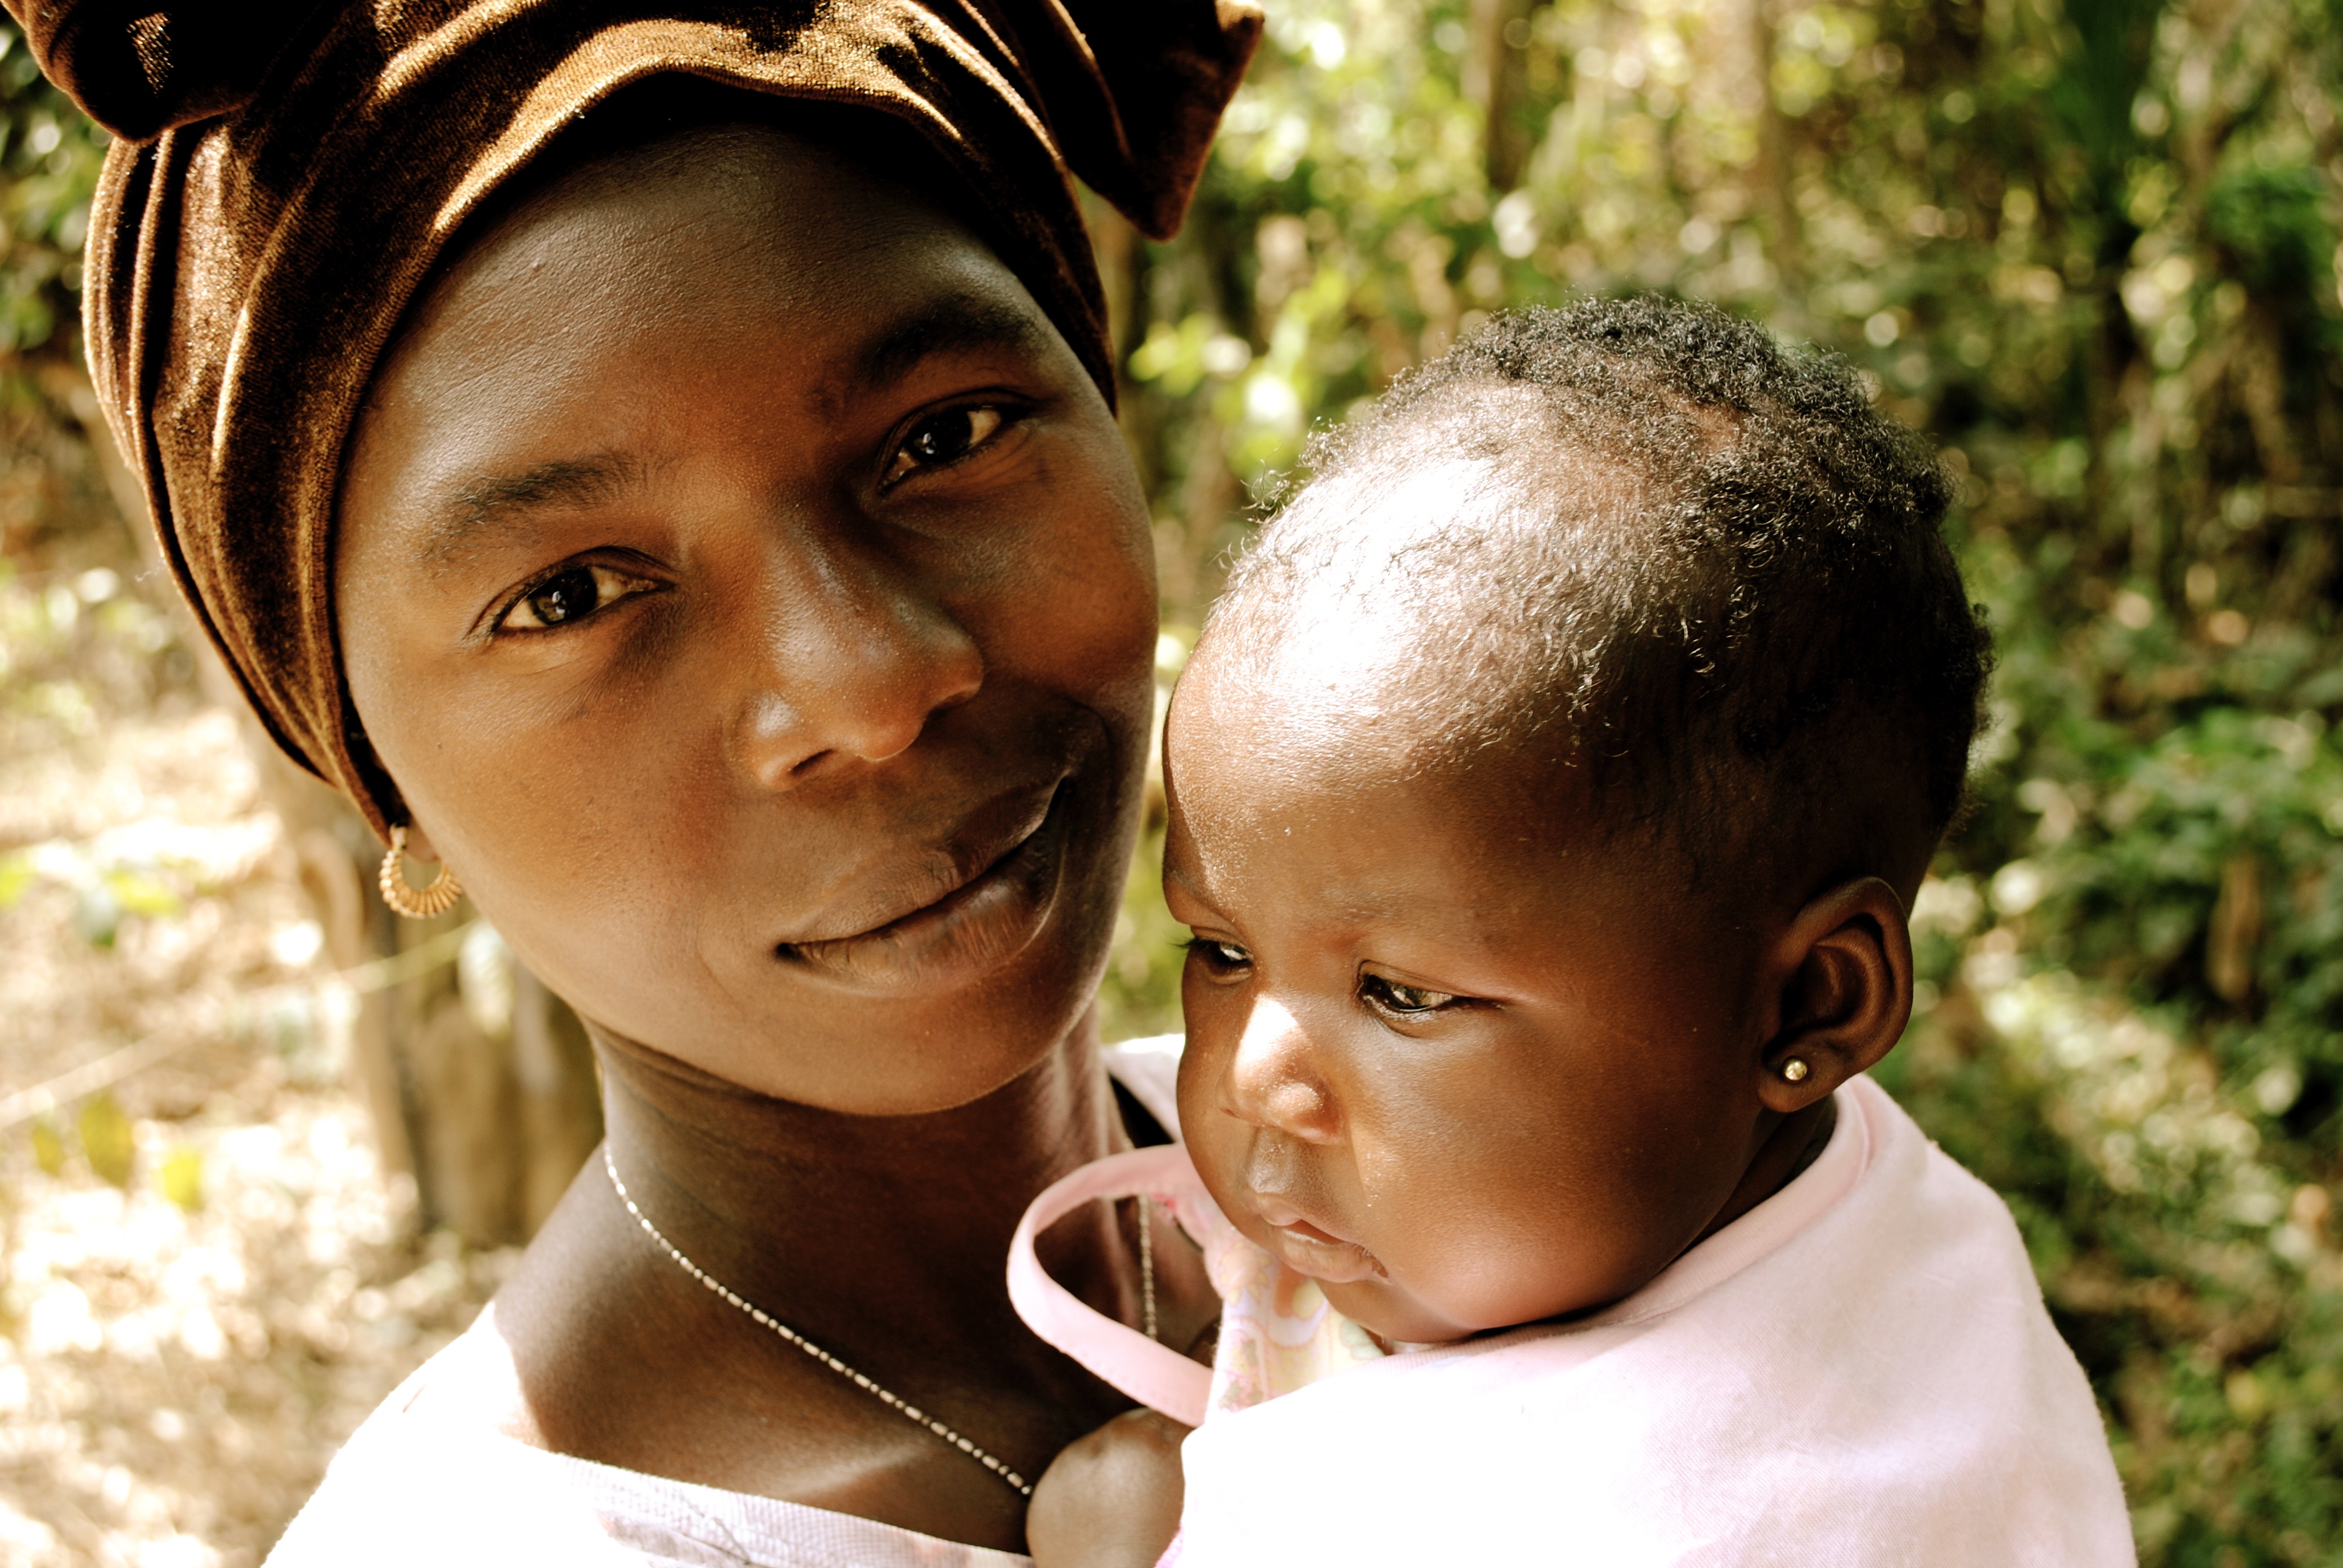
person, people, woman, boy, male, portrait, child, smile, sibling, family, infant, toddler, eye, skin, portrait photography